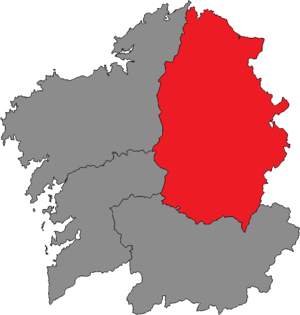
La circonscription électorale de Lugo est l'une des quatre circonscriptions électorales de Galice pour les élections autonomiques au Parlement de Galice.